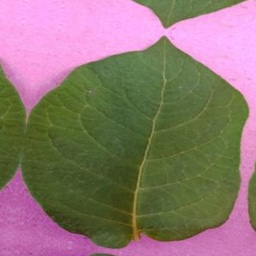
Etiqueta: Sana